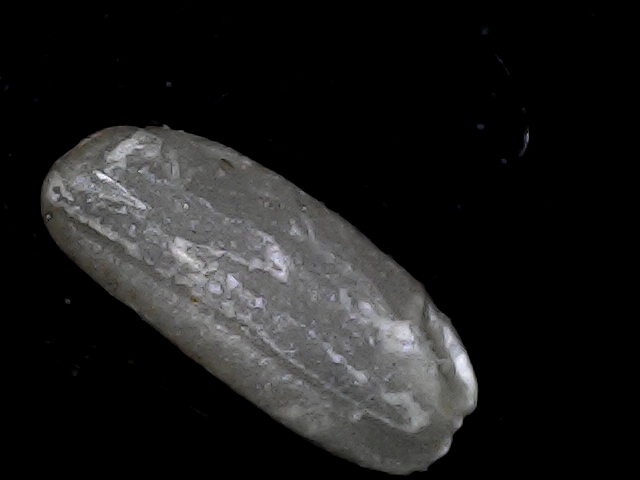
Rice variety: BD79